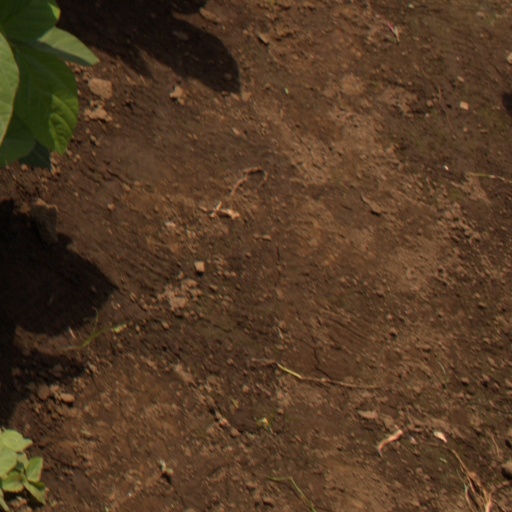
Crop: soybean